Chea Vichea

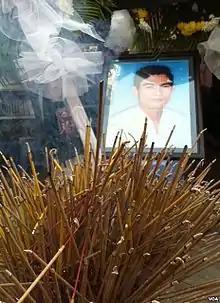
A 10th anniversary memorial service was held for Chea Vichea on January 22, 2014. It was arranged by garment workers and joined by the opposition.

A few days after Vichea's killing, and facing mounting criticism for their failure to act, Cambodian authorities arrested two men and charged them with the murder.